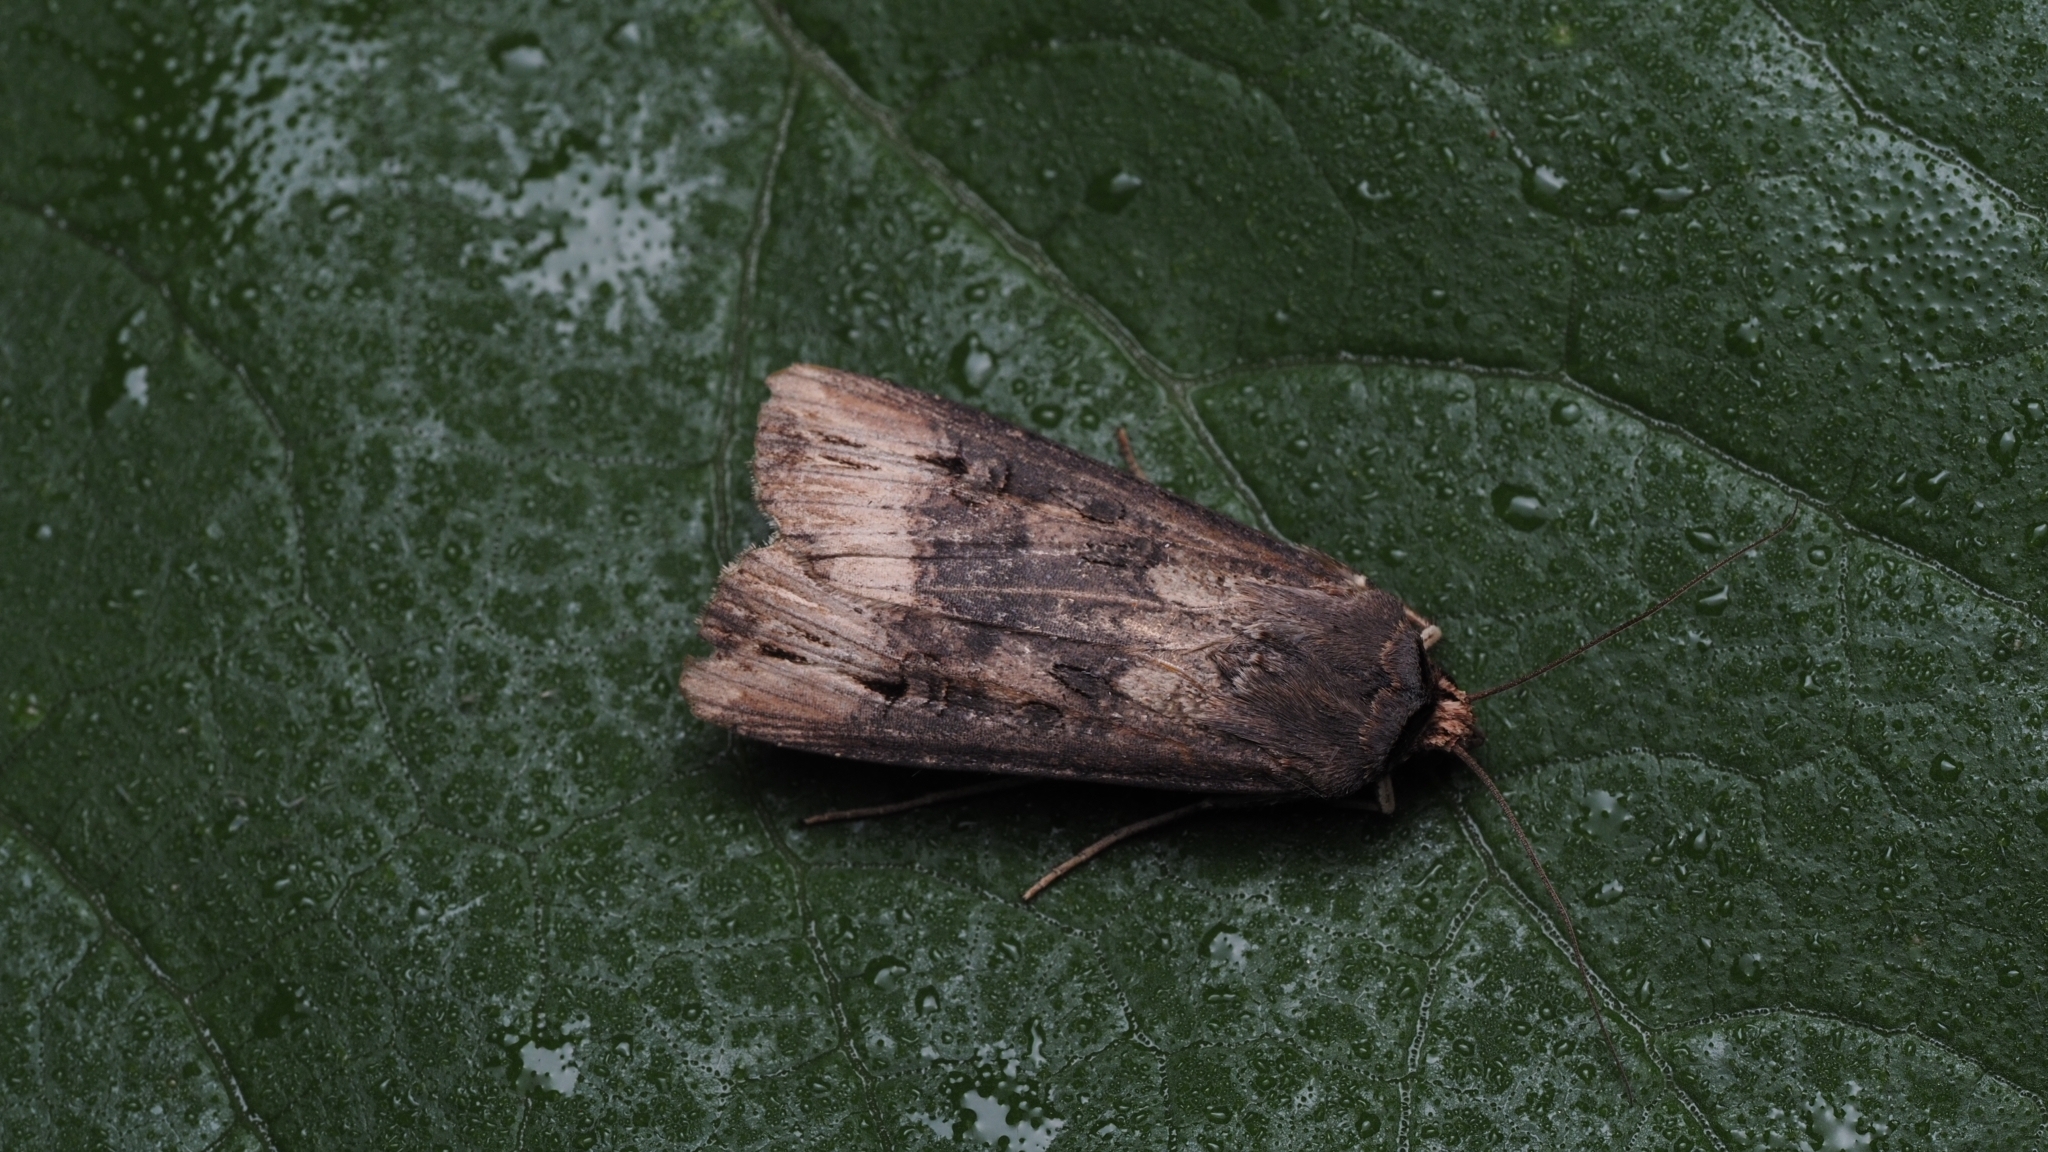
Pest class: cutworms